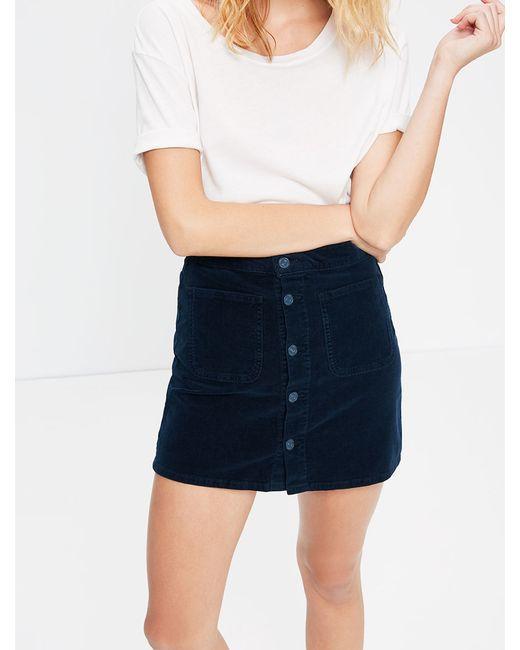
Midirock mit Knopfleiste vorne in marineblauer Farbe